Underground Railroad in Indiana

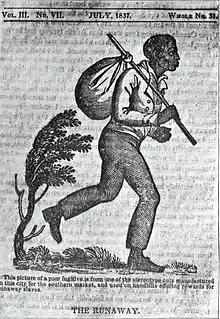
A common image used in runaway slave ads.

The Fugitive Slave Act of 1850 reinforced prior fugitive slave laws dating from 1793 and protected the rights of slaveholders, as well as the slavecatchers who came into Indiana to capture runaways. These laws also punished those who participated in Underground Railroad activities, causing much of their assistance to be conducted in greater secrecy. In addition, enforcement of the federal fugitive slave laws made it riskier for fugitives and free people of color who aided them to remain in Indiana. Free people of color were also more vulnerable to harassment and kidnapping, especially those living in counties along the Ohio River.